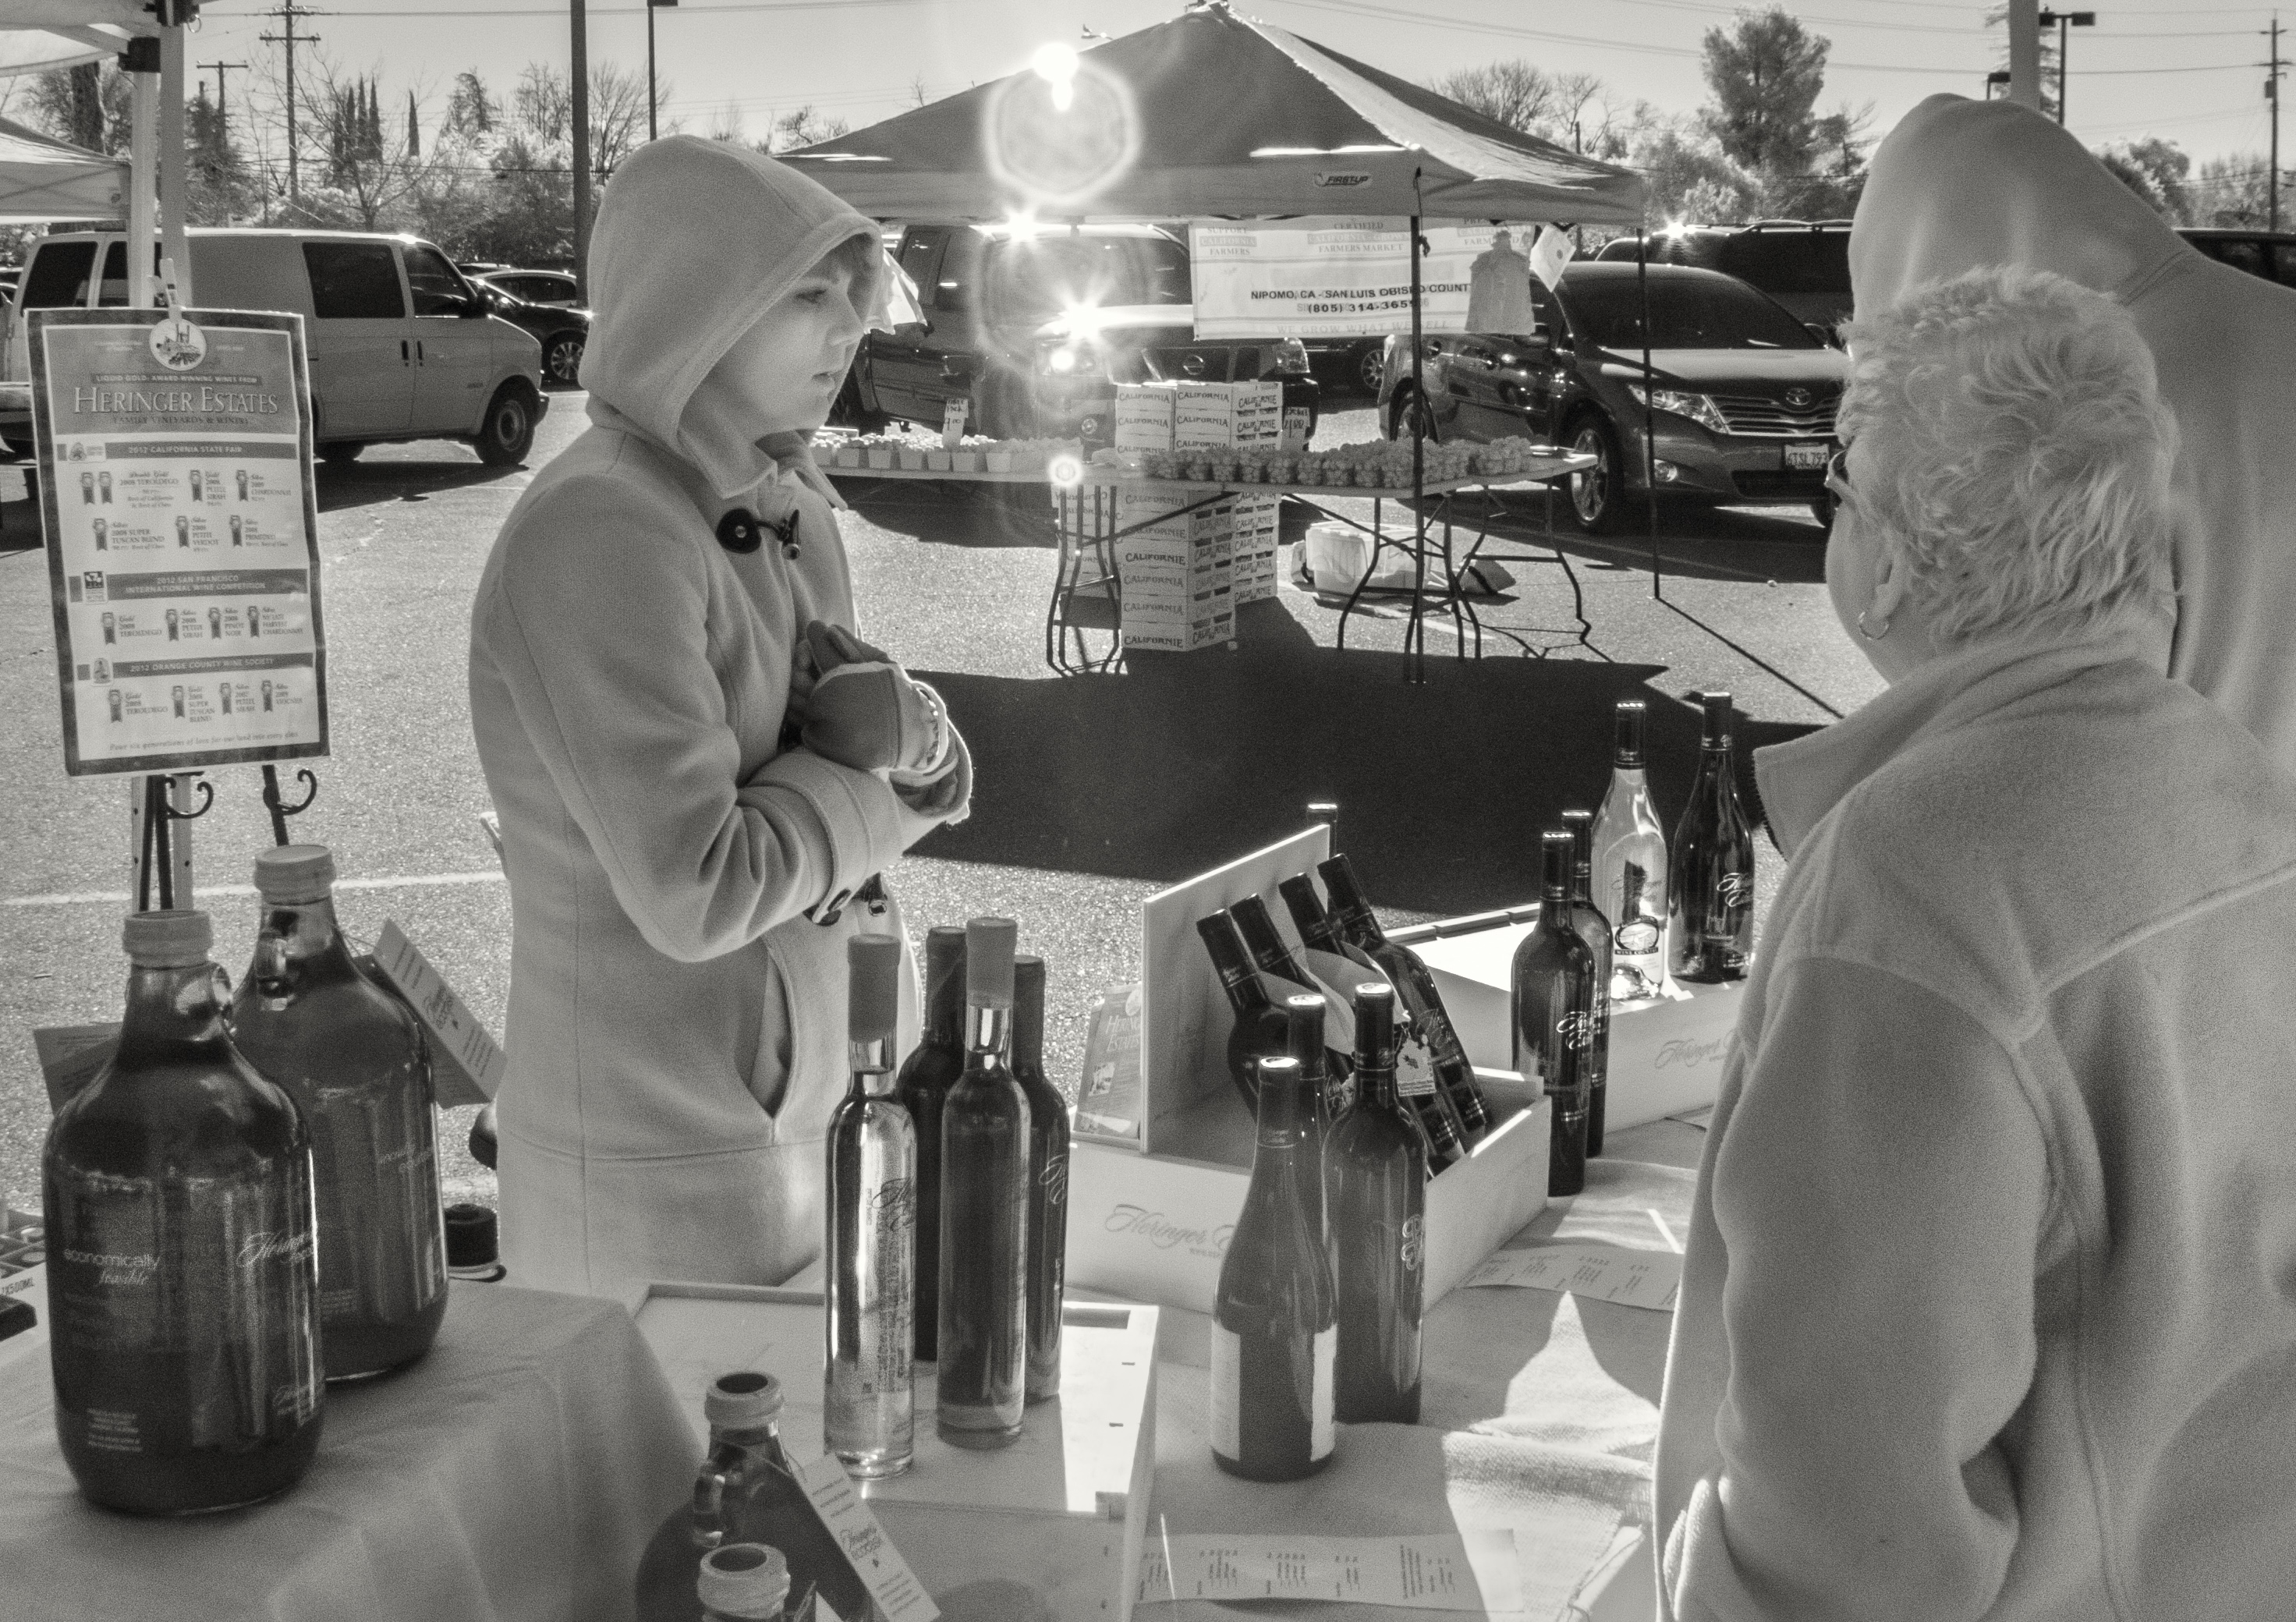
black and white, white, monochrome, sculpture, art, photograph, history, monochrome photography